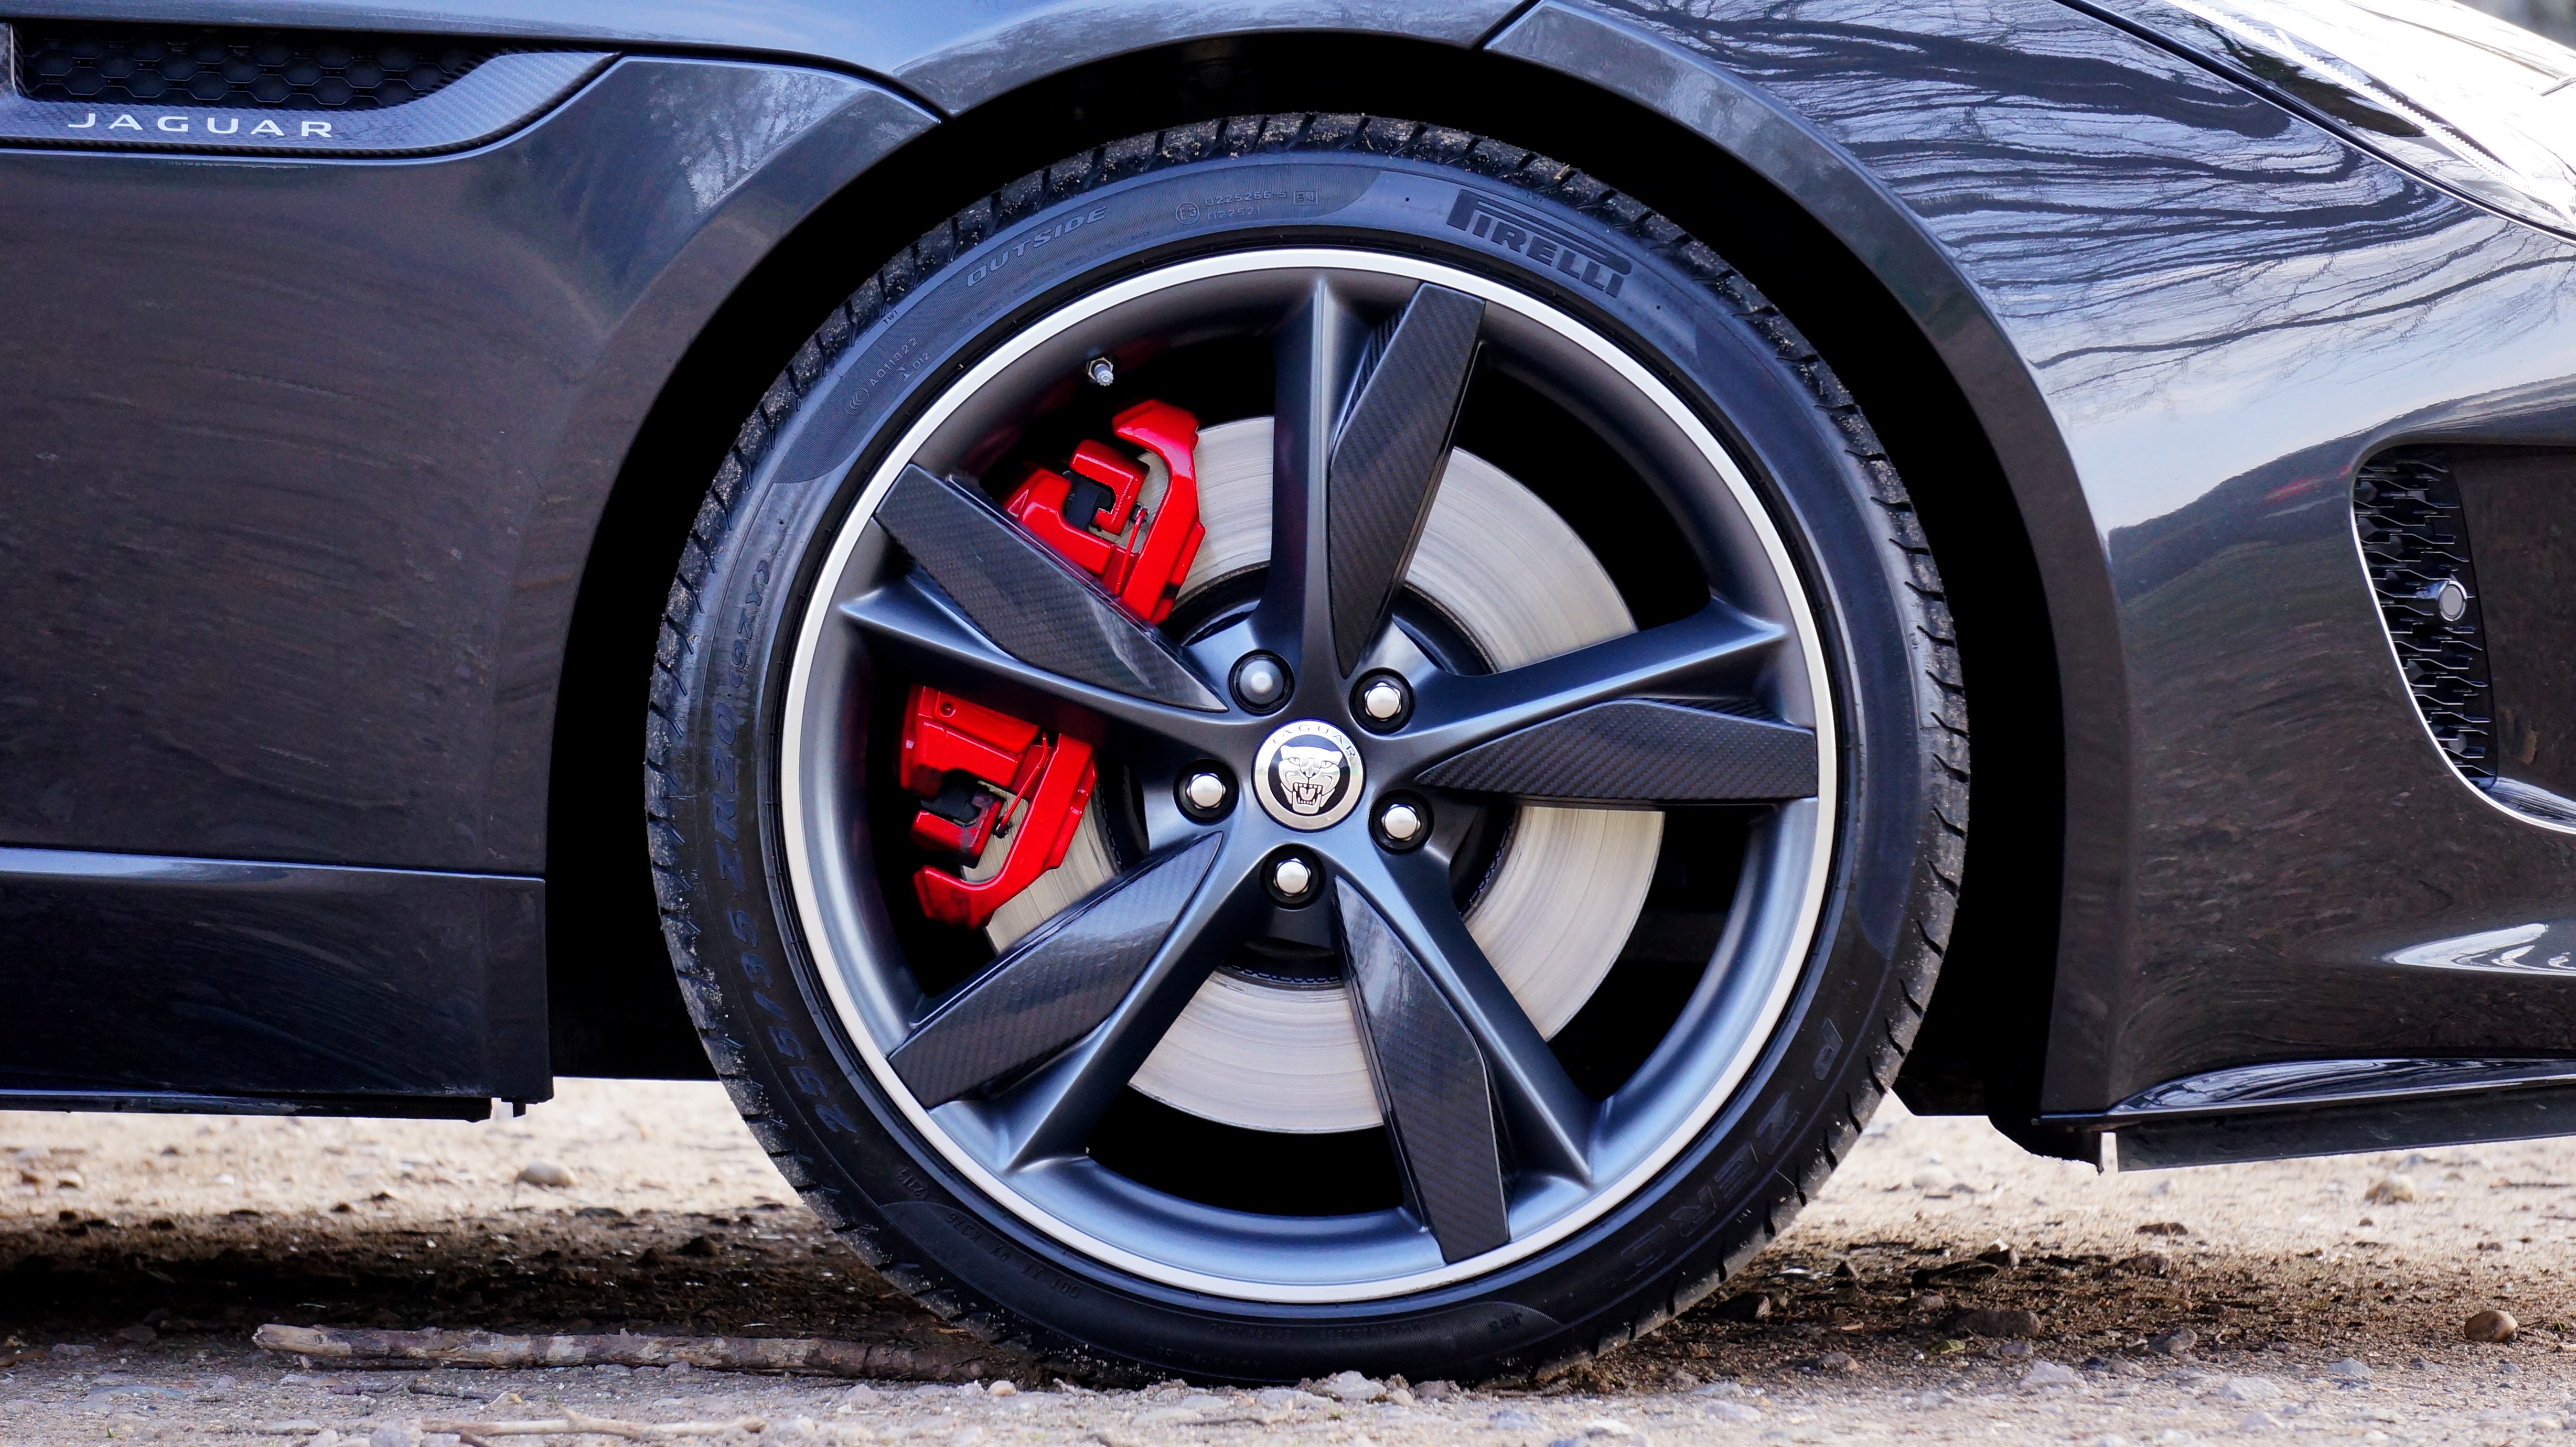
car, wheel, automobile, transportation, vehicle, spoke, auto, speed, tire, automotive, sports car, bumper, supercar, power, luxury, performance, rim, sedan, jaguar, bmw, fast, sportscar, f type, land vehicle, automobile make, automotive exterior, automotive design, luxury vehicle, automotive tire, sports sedan